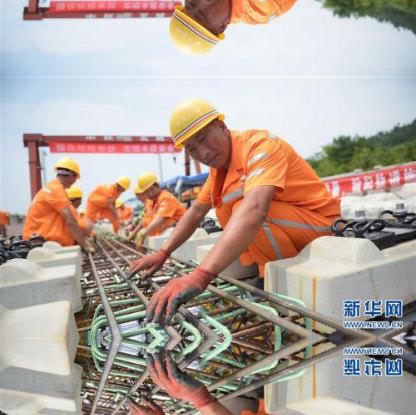
Objects in the image:
label: helmet
label: helmet
label: helmet
label: helmet
label: helmet
label: helmet
label: helmet